No. 76 Squadron RAAF

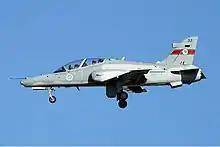
A No. 76 Squadron Hawk 127 in 2007

On 1 January 1989 No. 76 Squadron was formed again at Williamtown as a training unit equipped with Aermacchi MB-326 jets and CAC Winjeel forward air control aircraft. The Aermacchi MB-326s were used to provide jet aircraft training for pilots who had been selected to fly F/A-18 Hornet or F-111 aircraft as well as to support Army and Royal Australian Navy exercises. The Winjeels were used for forward air control tasks and had previously been operated by No. 4 Forward Air Control Flight before becoming 'C' Flight of No. 76 Squadron upon its formation. In 1995 the Winjeels were replaced with modified Pilatus PC-9 trainers. The squadron's forward air control function and aircraft were transferred to the Forward Air Control Development Unit in 2002.